Julian Grenier

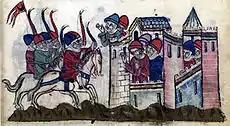
Siege of Sidon: Kitbuqa vs. Julian Grenier in 1260. From Hayton of Corycus, "Fleur des histoires d'orient".

Julian Grenier (died 1275) was the count of Sidon from 1239 to 1260, then becoming merely titular. He was the son and successor of Balian Grenier and Ida of Reynel. He did not exhibit the wisdom of his father in his dealings with the Saracens.